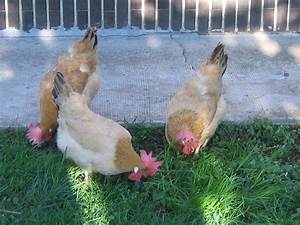
Label: chicken